Domat/Ems

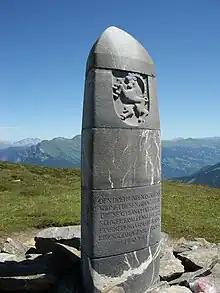
Dreibündenstein, 1915 erected stone to mark the border of the Three Leagues

The "Dreibündenstein" ("Romanish: Term bel") is a marker erected at the intersection of the Three Leagues (League of God's House, the League of the Ten Jurisdictions and the Grey League) which would found the modern canton of Graubünden. The stone is at an altitude of on the border between the municipalities of Domat/Ems, Scheid village (now part of Tomils municipality) and Malix. The original stone dates from 1722, and today is in the Rätian Museum in Chur. In 1742, Nicolin Sererhard mentions three stones. The "Sektion Rhätia" (Rhätian Section) of the Swiss Alpine club built this tall stone marker in 1915. In 1970 a chair lift was added to mountain, making it easier to reach the marker.